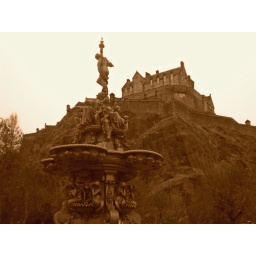
Part of the castle on top of the hill with a fountain in the foreground...